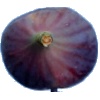
Label: Fig 1